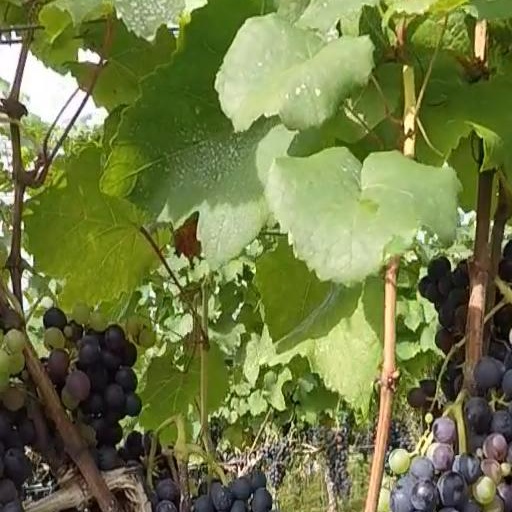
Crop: grape